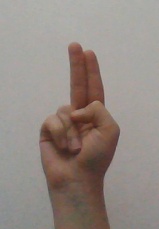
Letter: taa